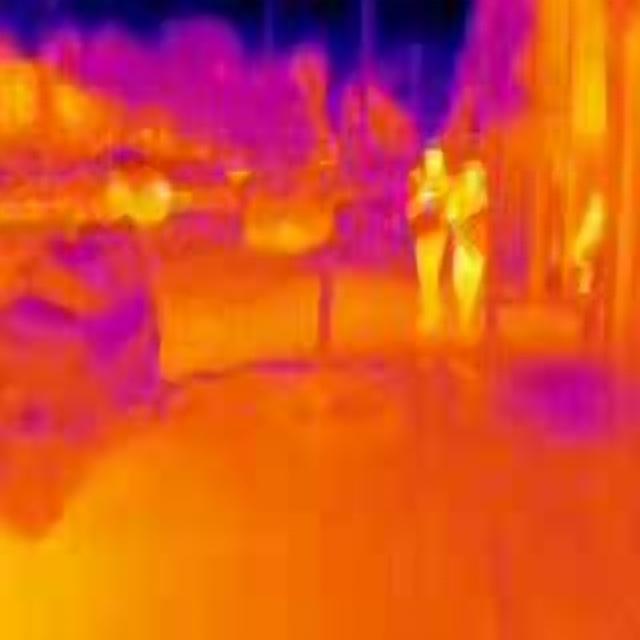
Detected objects:
label: person
label: person